LGBTQ history in the United States

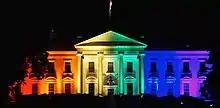
The White House after the ruling in the case of "Obergefell v. Hodges" on the night of June 26, 2015.

Homosexuality was also present in the music industry. In 1922, Norval Bertrand Langworthy (better known as Speed Langworthy) (b. May 15, 1901, Seward, Nebraska - d. March 22, 1999, Arizona) wrote the song, "We Men Must Grow a Mustache"; Abe Lyman appeared on the sheet music. Edgar Leslie and James V. Monaco wrote "Masculine Women, Feminine Men" in Hugh J. Ward's 1926 production of the musical "Lady Be Good". Homosexuality also found its way into African-American music. Ma Rainey, who is believed to be a lesbian, recorded the song, "Prove it on Me Blues". According to pbs.org, the song is about her arrest for group sex, in which alleged lesbianism occurred. George Hannah decided in 1930 to record the song, "The Boy in the Boat"." Kokomo Arnold recorded the song, "Sissy Man Blues" in 1935. Pinewood Tom (Josh White), George Noble, and Connie McLean's Rhythm Boys followed with their own records.